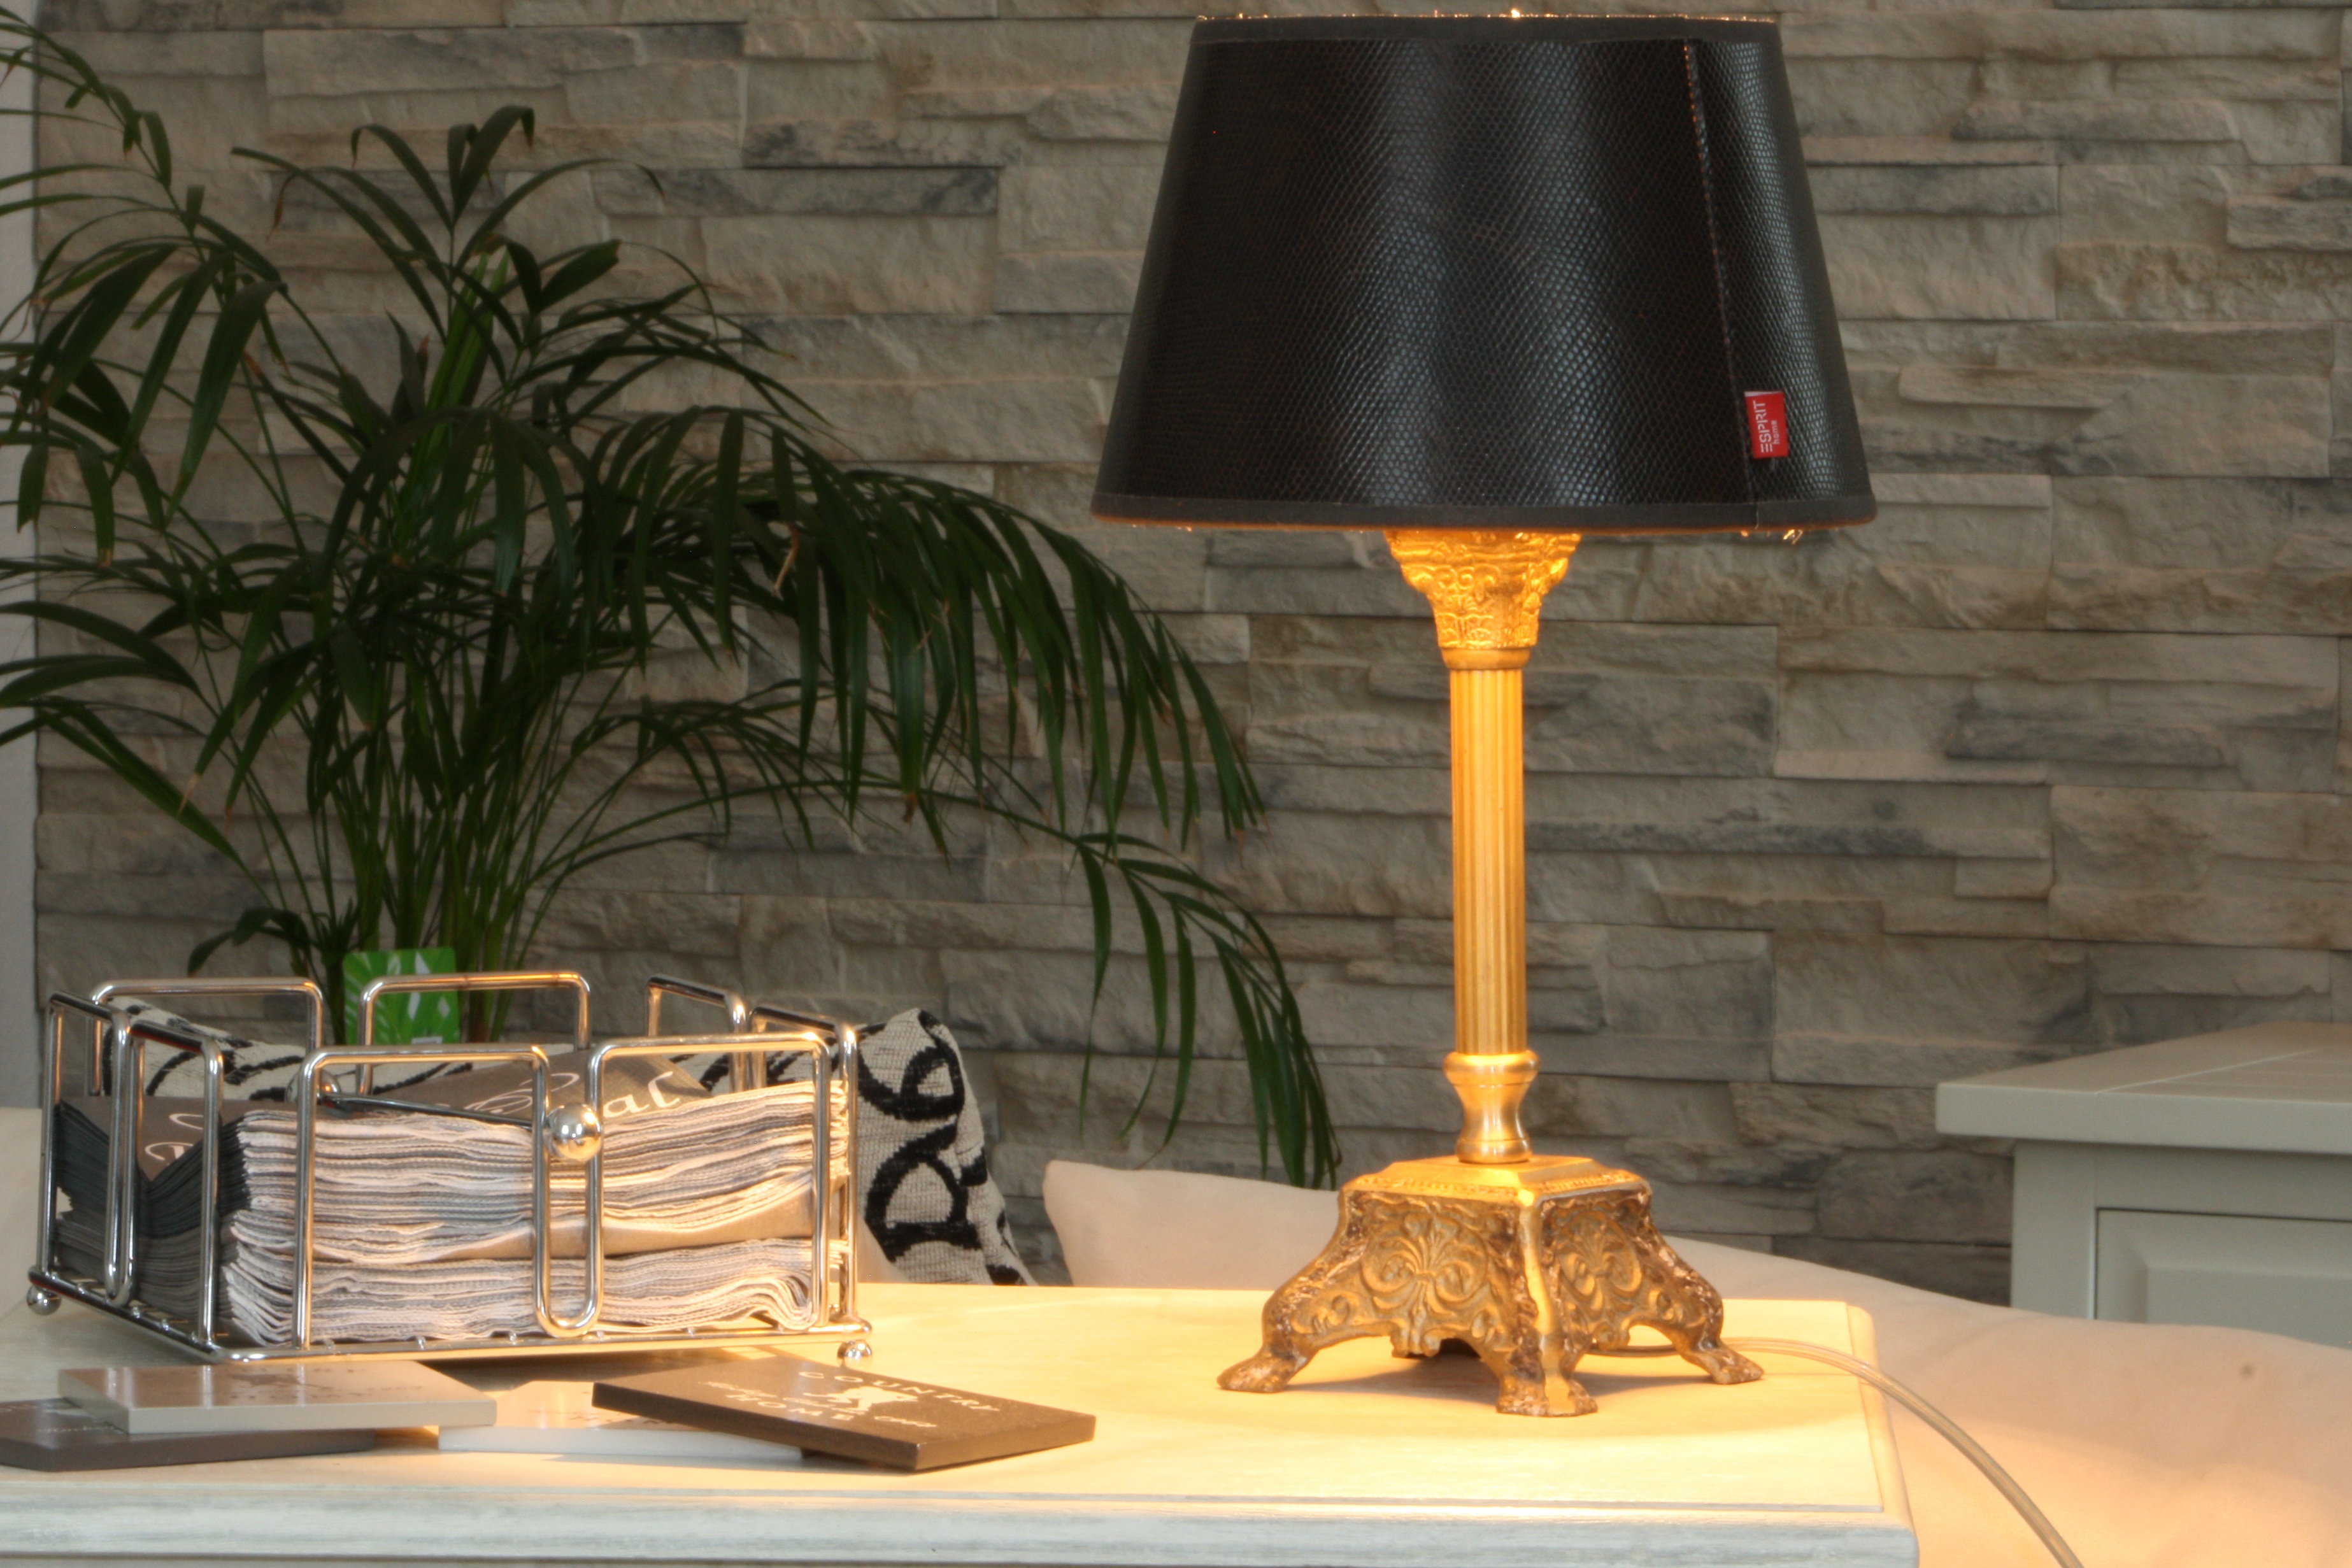
table, light, wood, old, atmosphere, evening, decoration, palm, loft, romance, romantic, cozy, living room, lamp, stone wall, room, lighting, apartment, heat, illuminated, luxury, contemplative, bill, mood, hearth, natural stone, dining room, napkins, take out, way of life, shabby chic, palatial, man made object